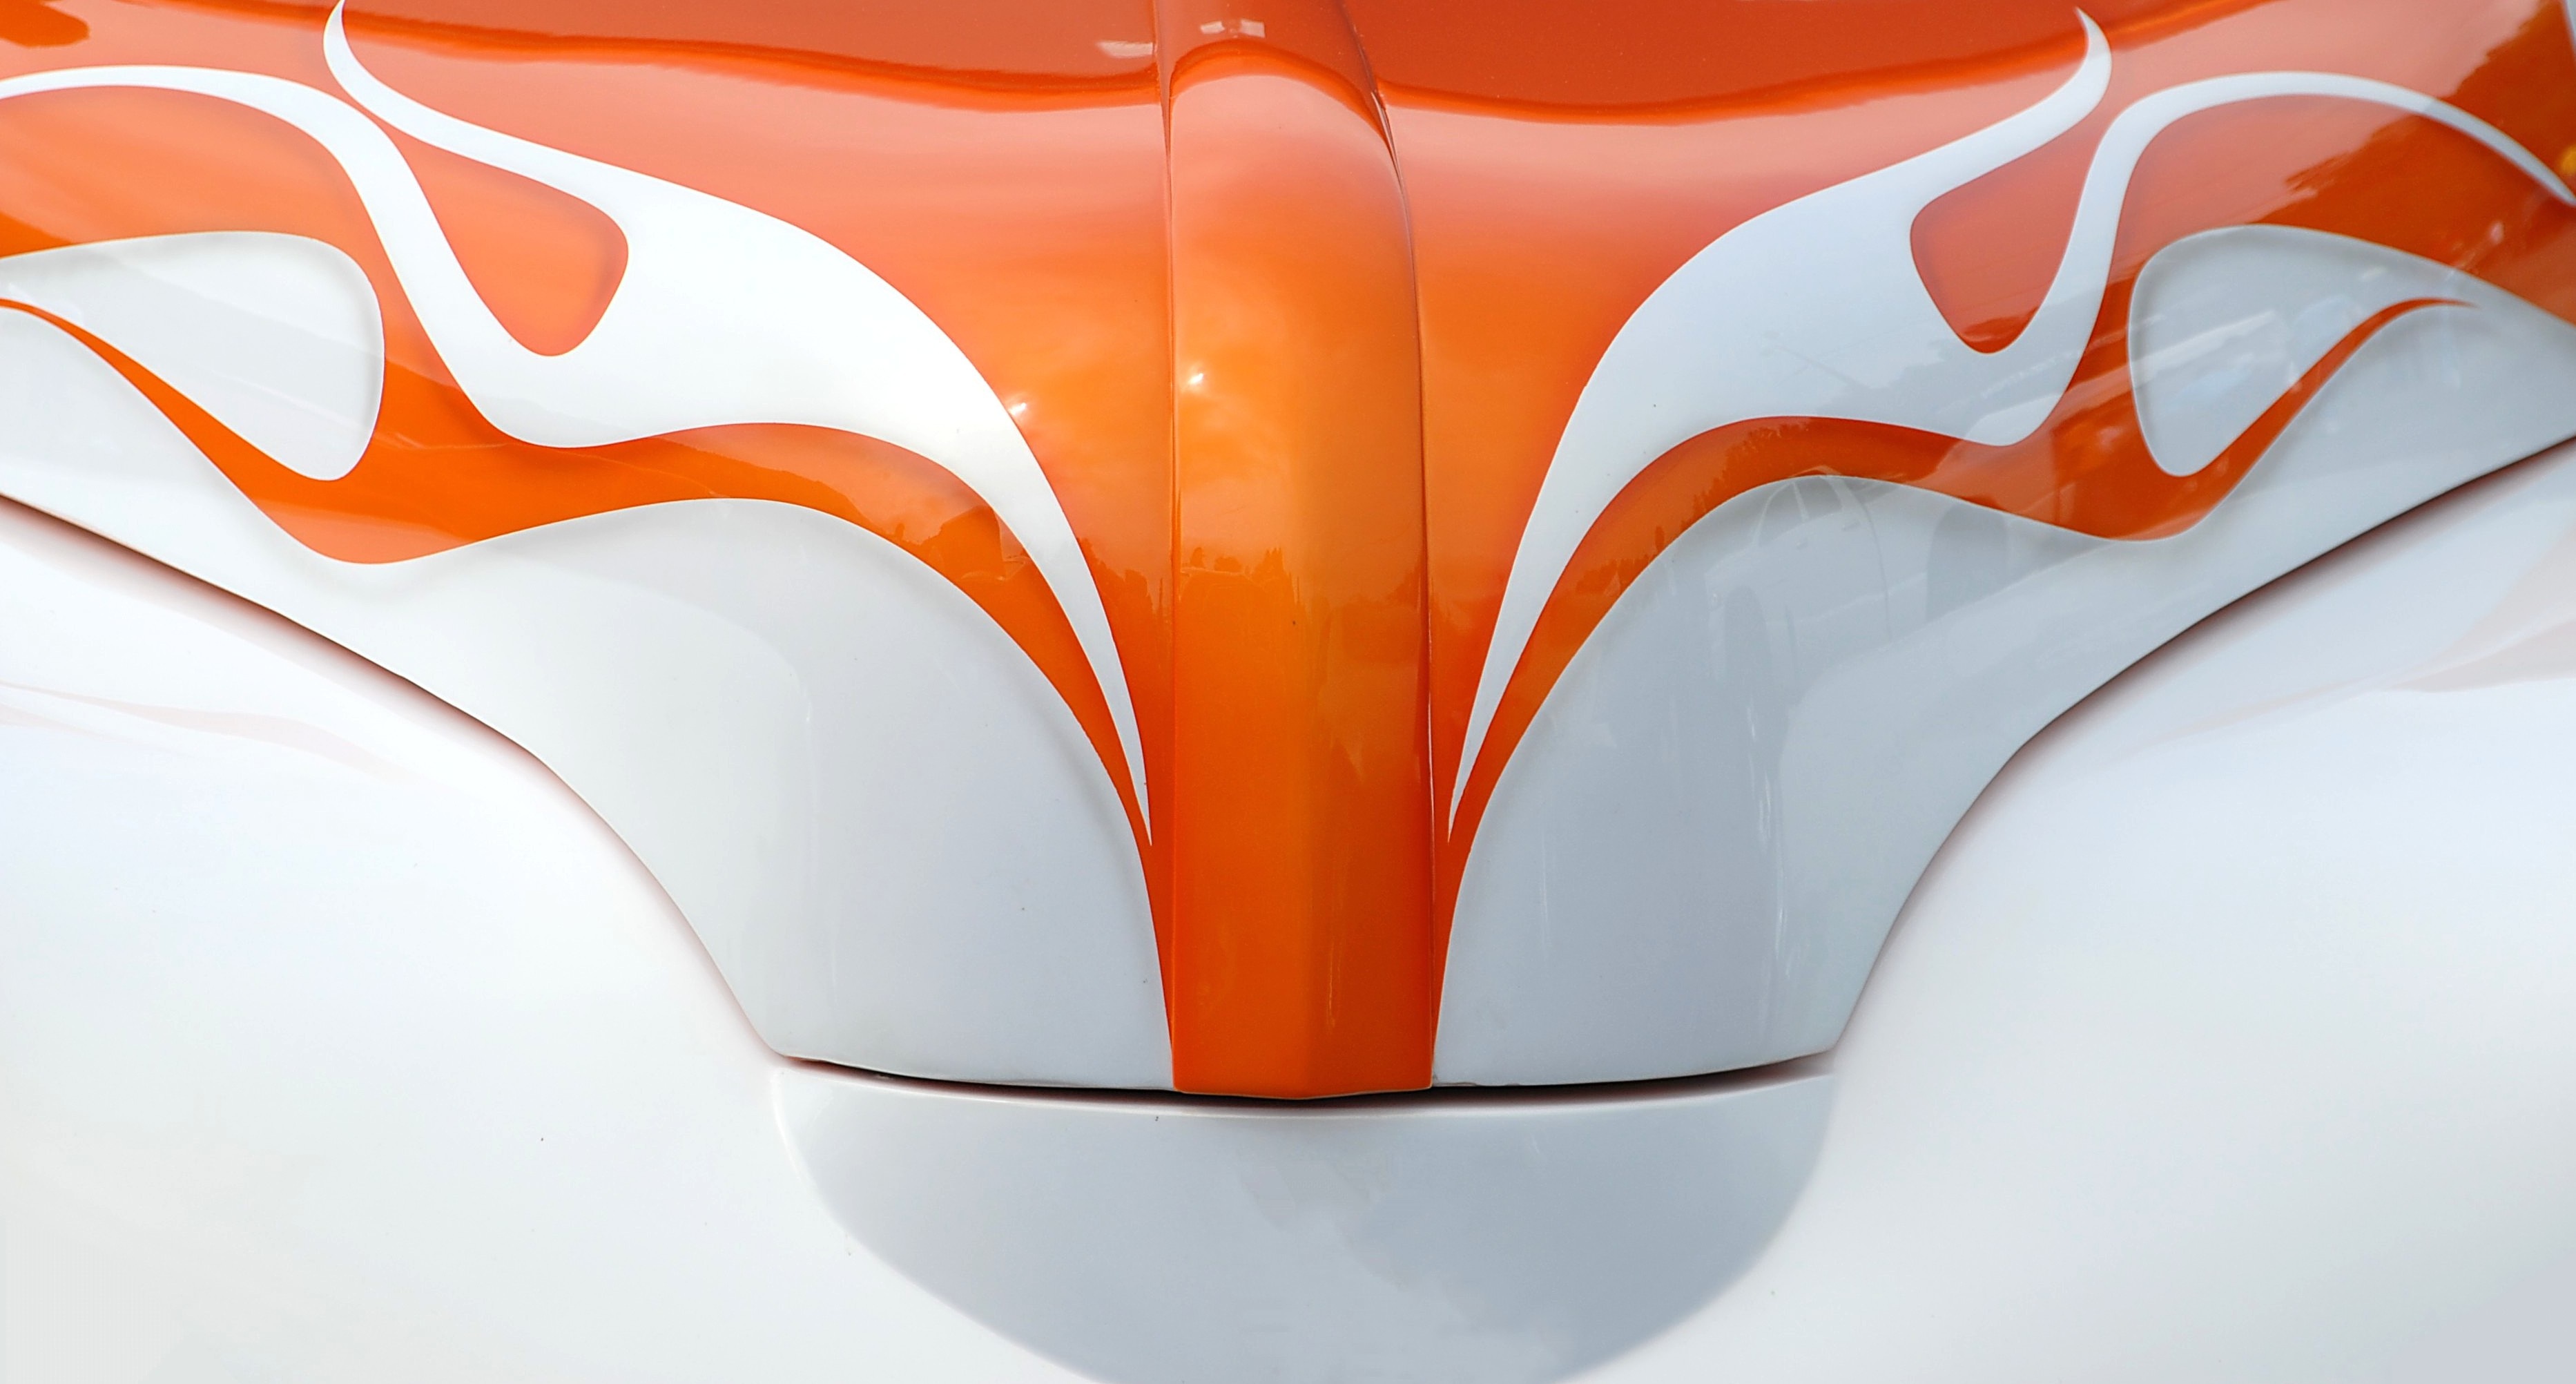
car, automobile, retro, glass, decoration, orange, red, vehicle, color, artistic, paint, auto, hood, human body, design, decorative, glasses, stencil, style, organ, calligraphy, tooth, strip, template, graphic design, pin striping, pinstripe